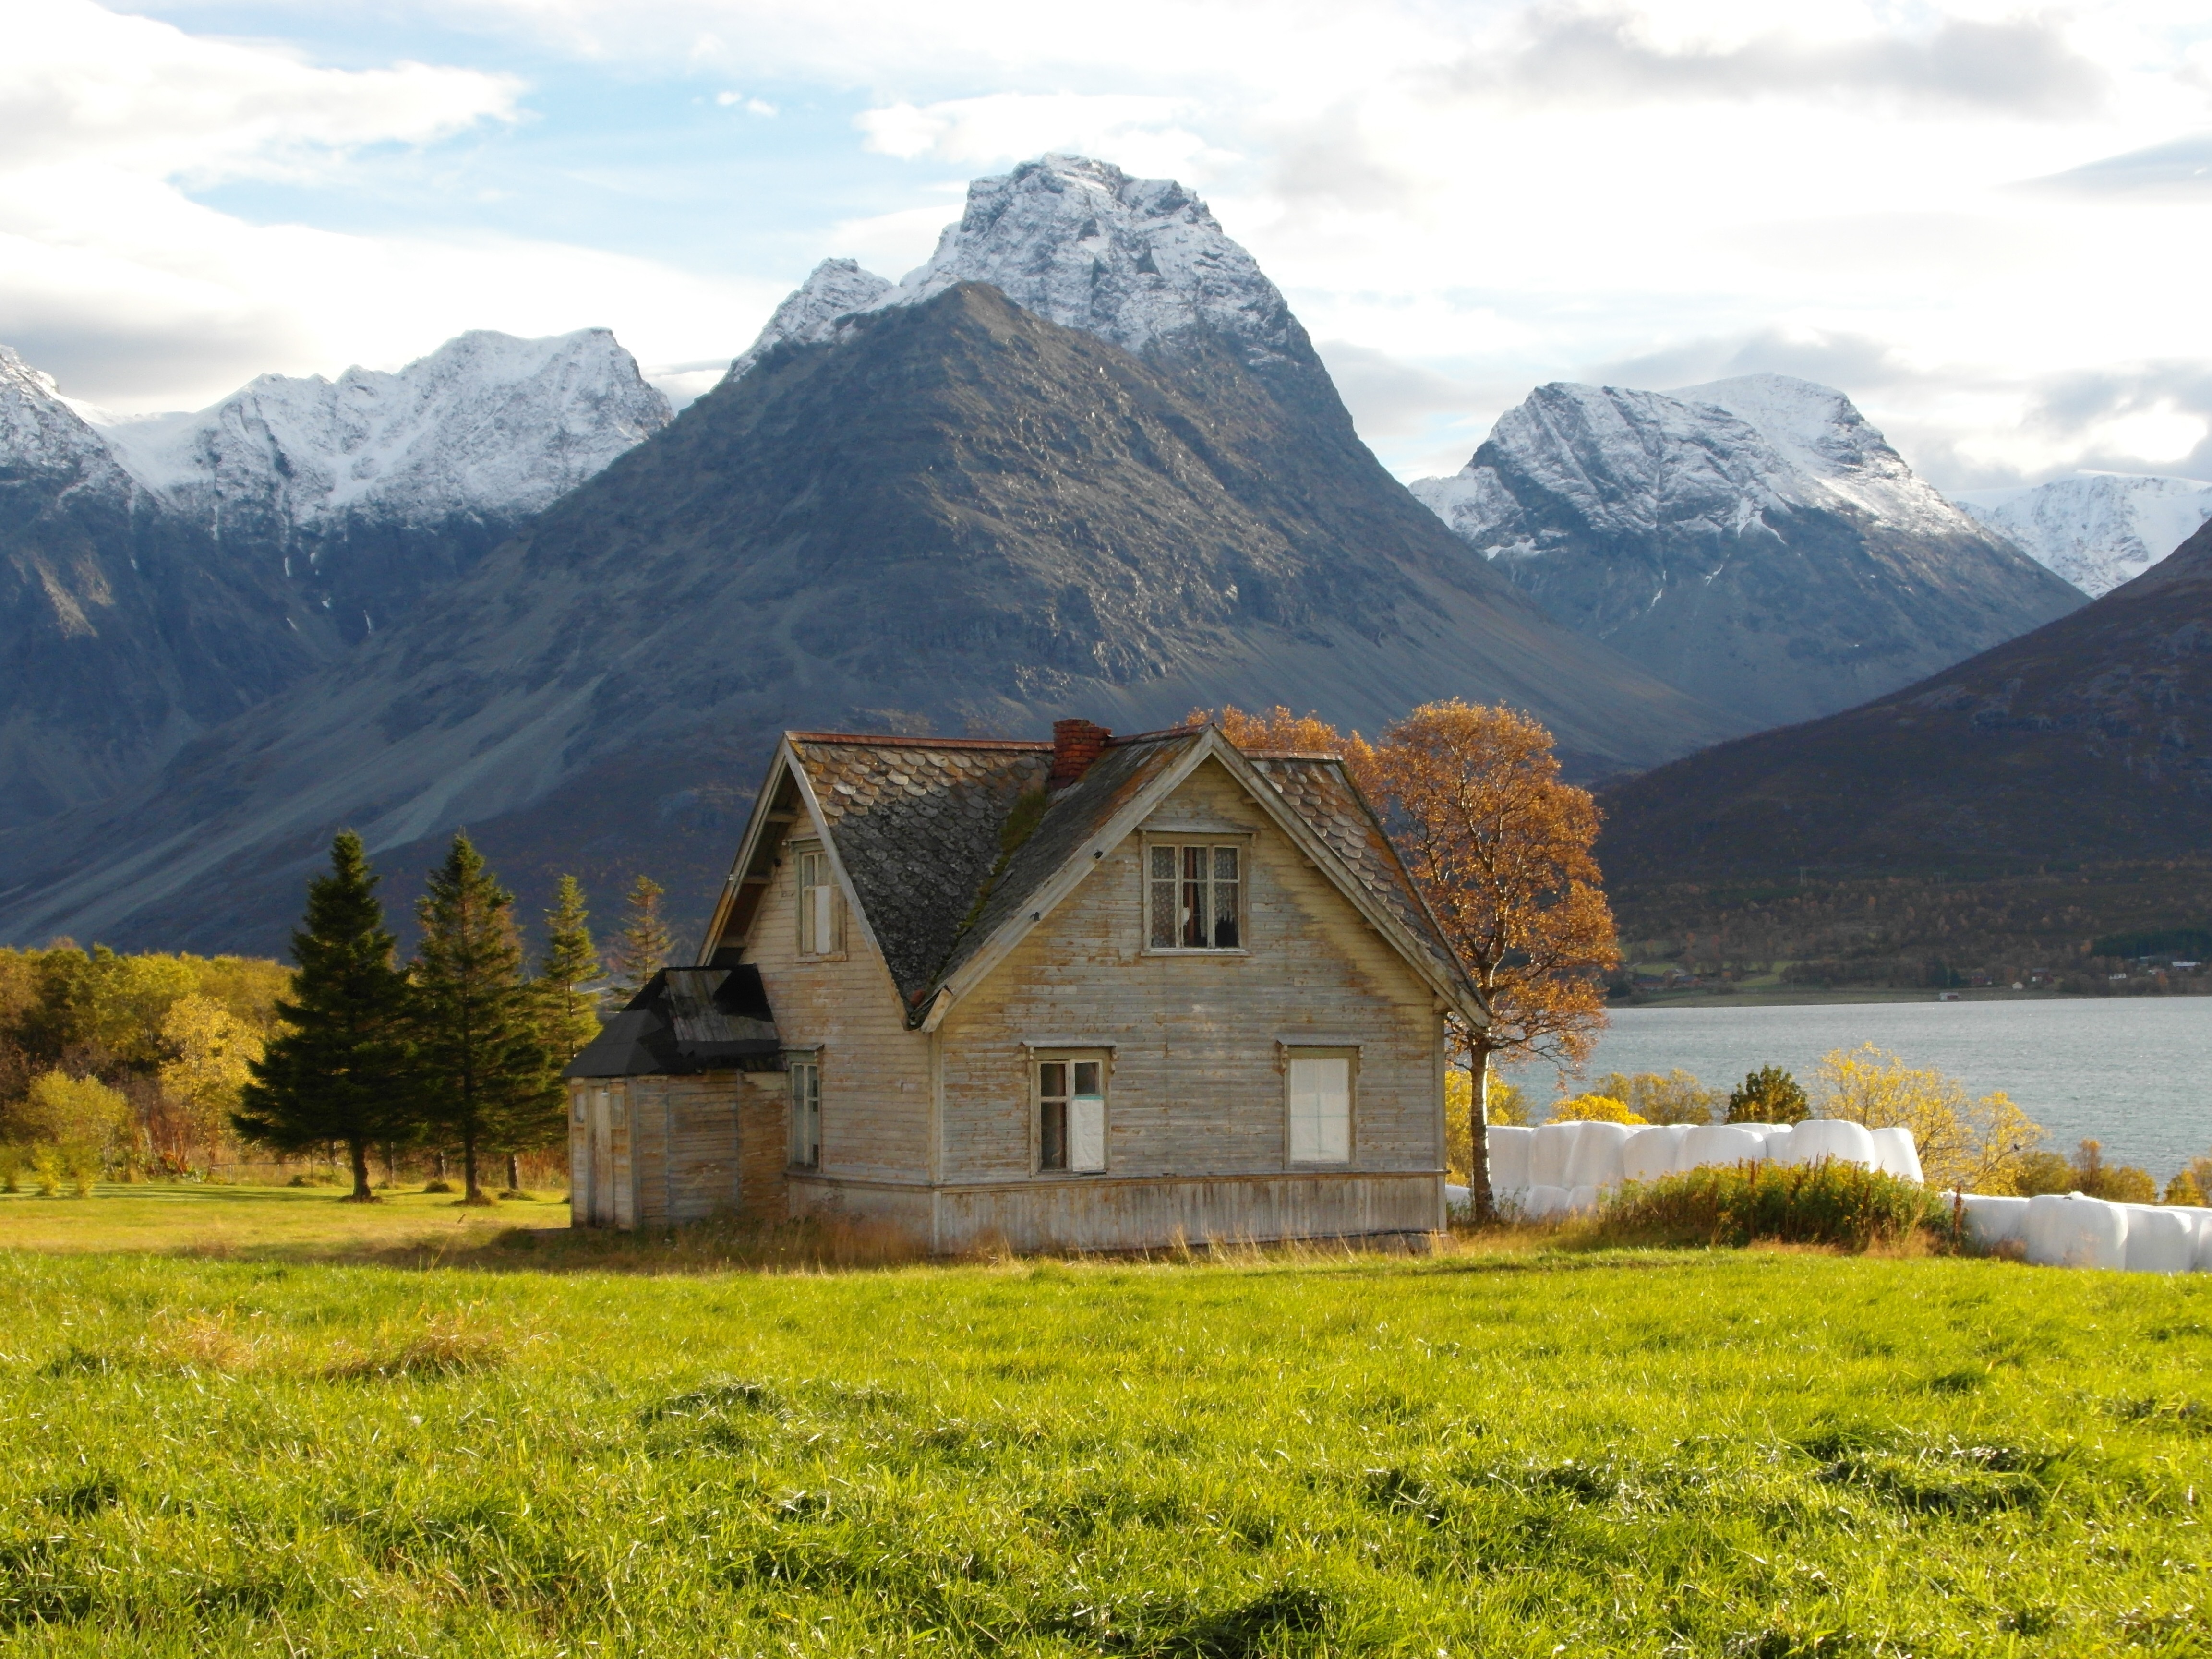
landscape, tree, nature, outdoor, wilderness, mountain, farm, meadow, house, hill, flower, valley, mountain range, travel, hut, village, europe, pasture, autumn, tourism, highland, mountains, alps, plateau, norway, rural area, geographical feature, mountainous landforms